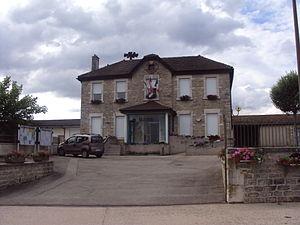
Mairie de Montagnat, Ain, France.